Christian Skredsvig

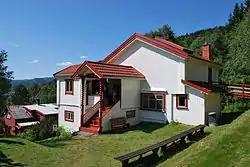
Hagen in Eggedal

Christian Skredsvig (12 March 1854 – 19 January 1924) was a Norwegian painter and writer. He employed an artistic style reflecting naturalism. He is especially well known for his picturesque and lyrical depictions of the landscape.